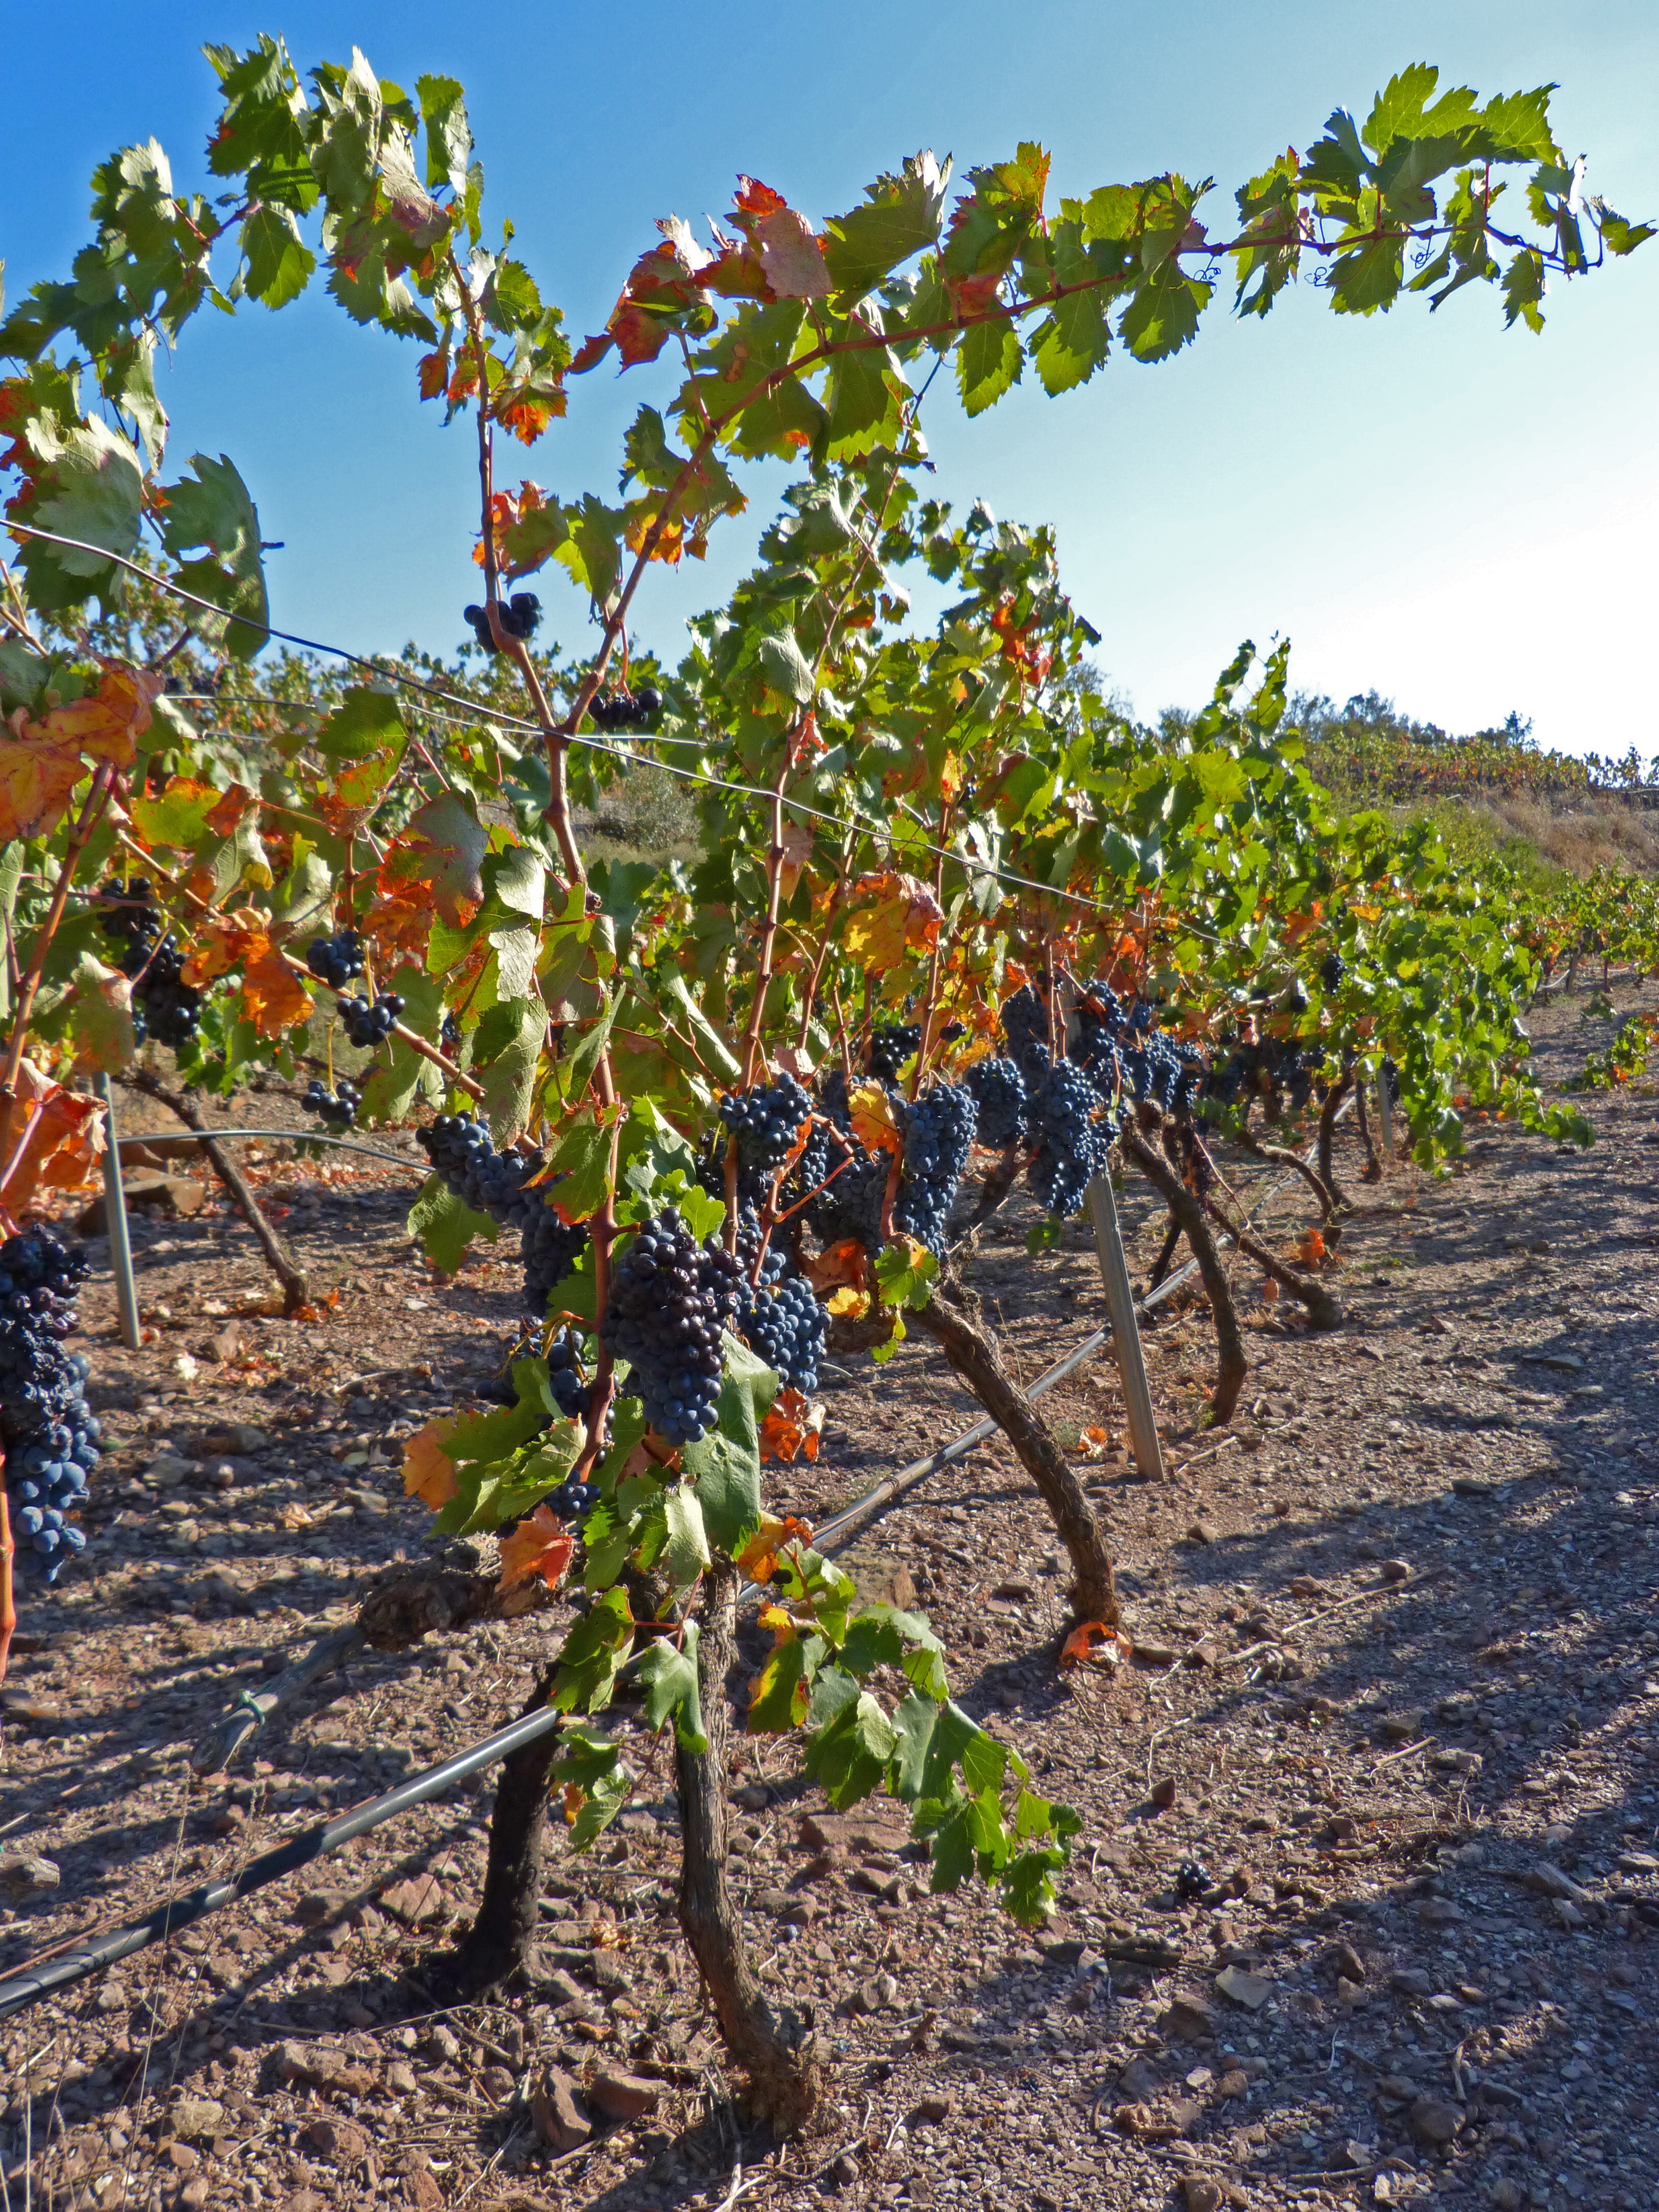
tree, plant, vine, vineyard, wine, fruit, leaf, flower, food, produce, soil, agriculture, red wine, shrub, plantation, viticulture, priorat, flowering plant, land plant